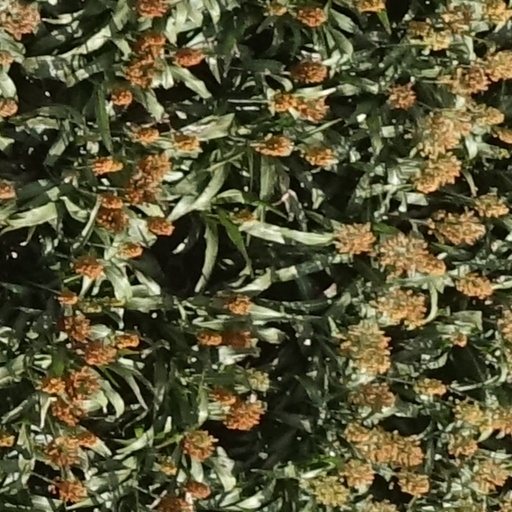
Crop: sorghum